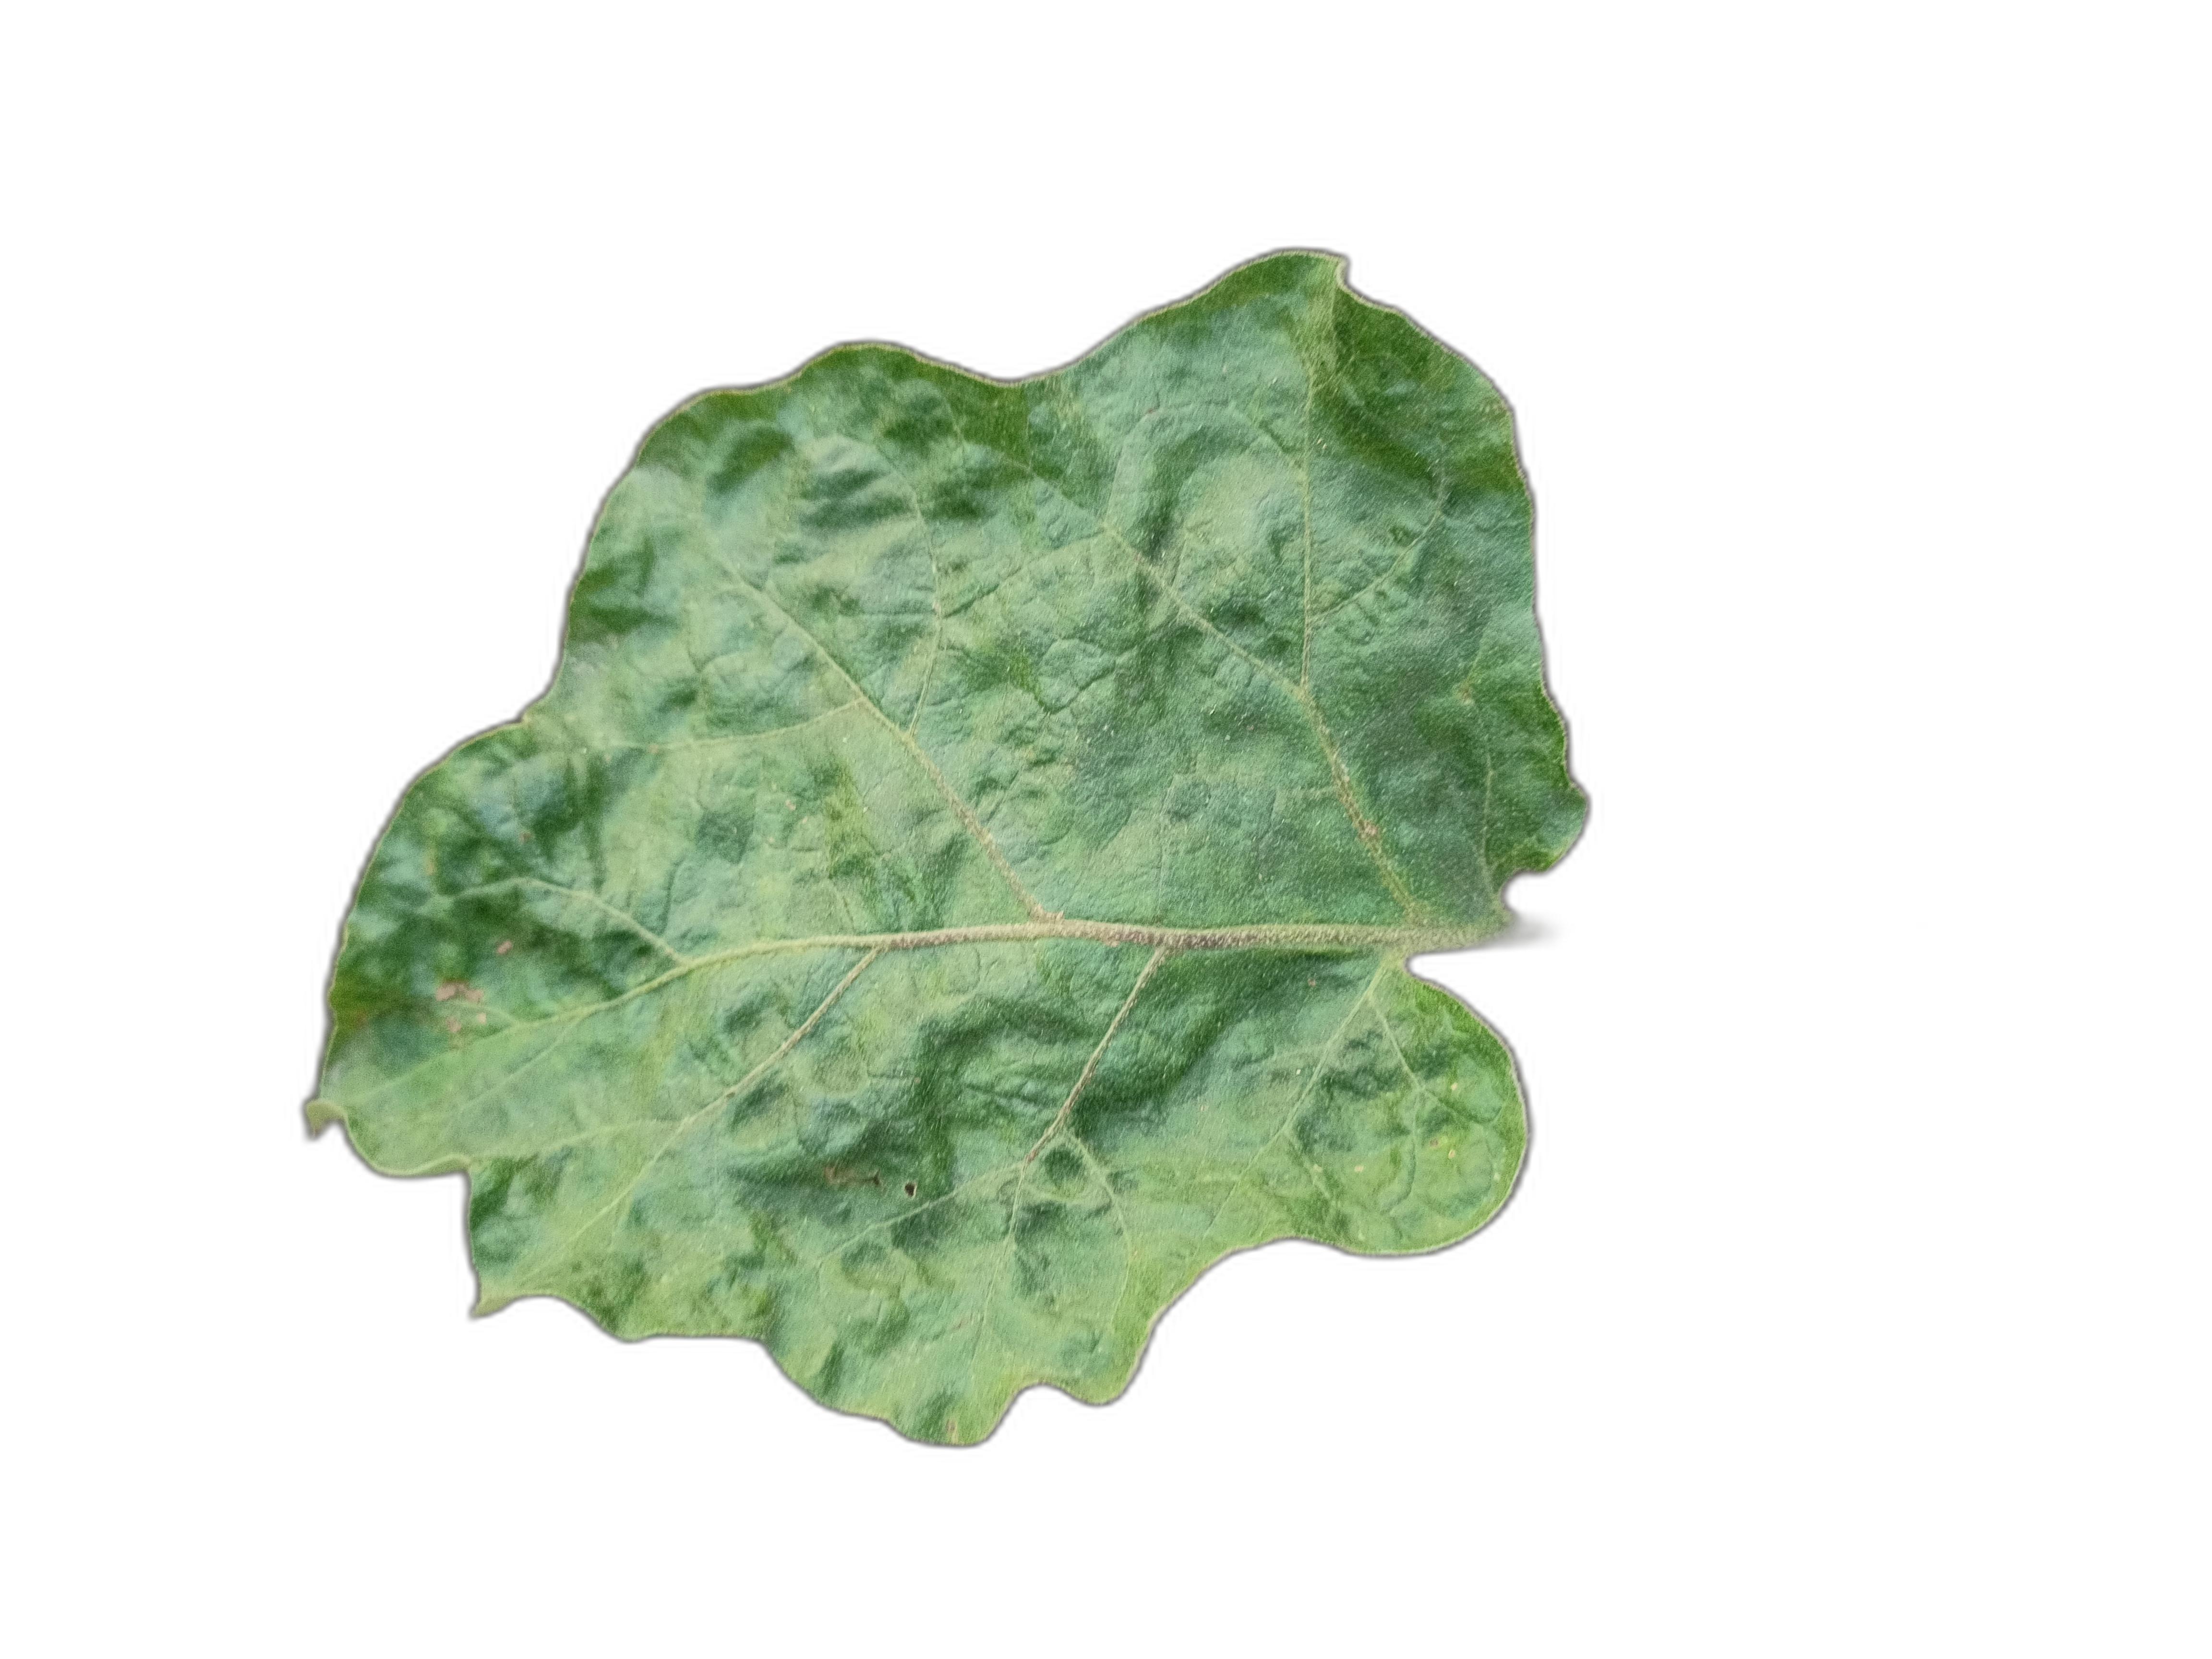
Label: Mosaic Virus Disease